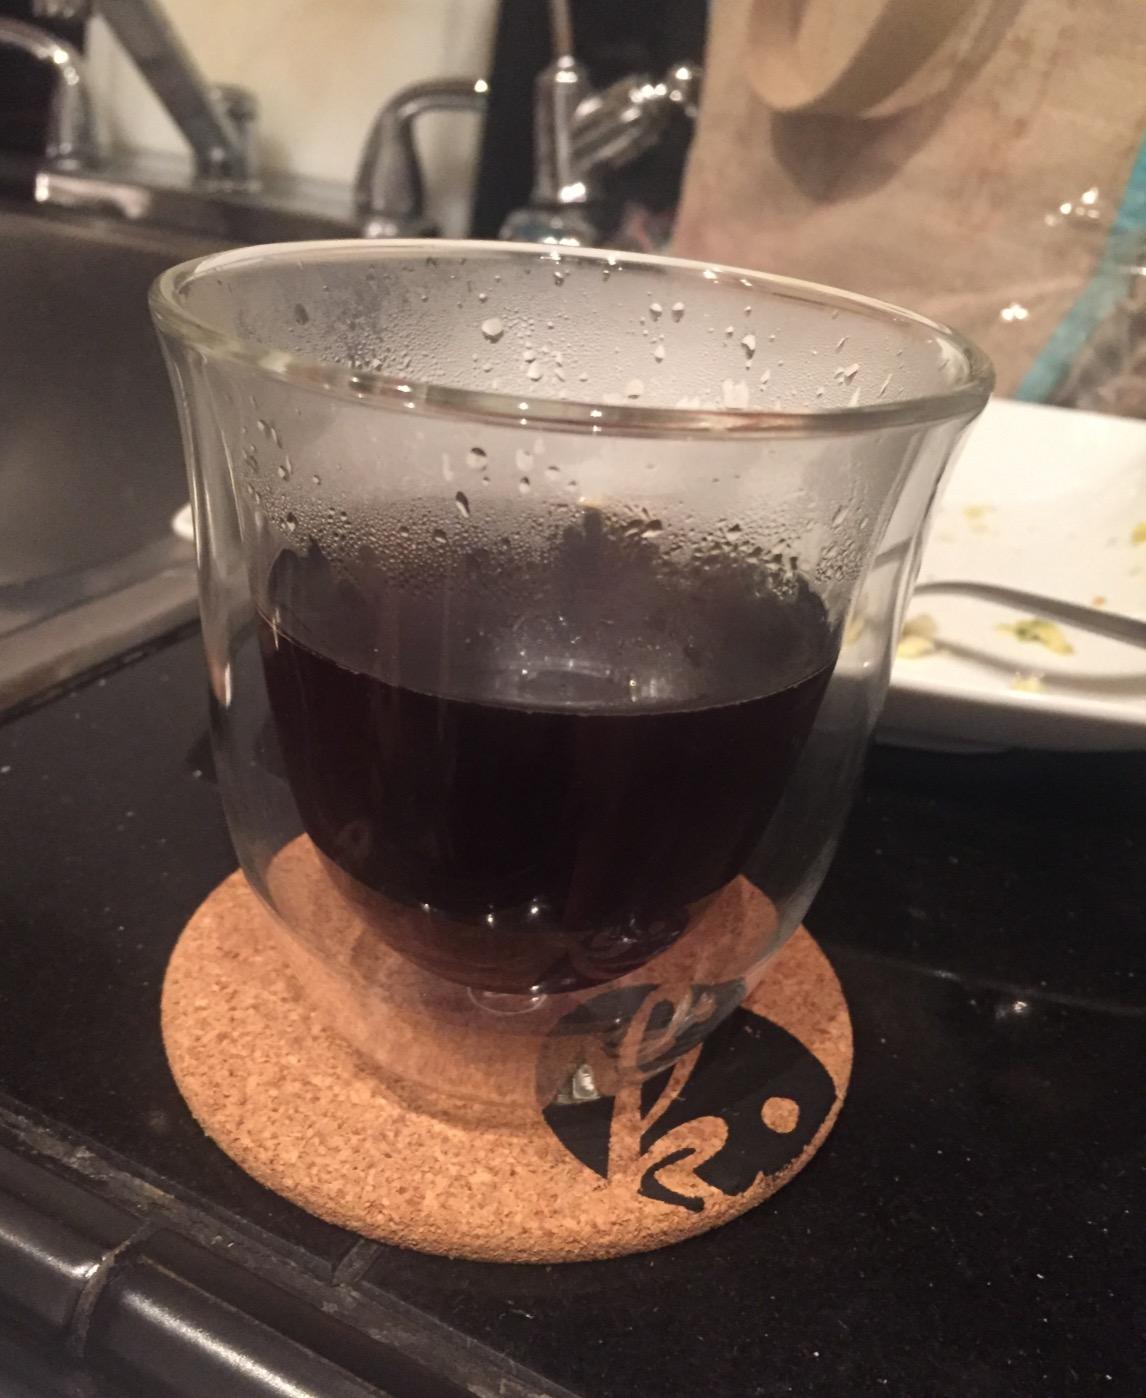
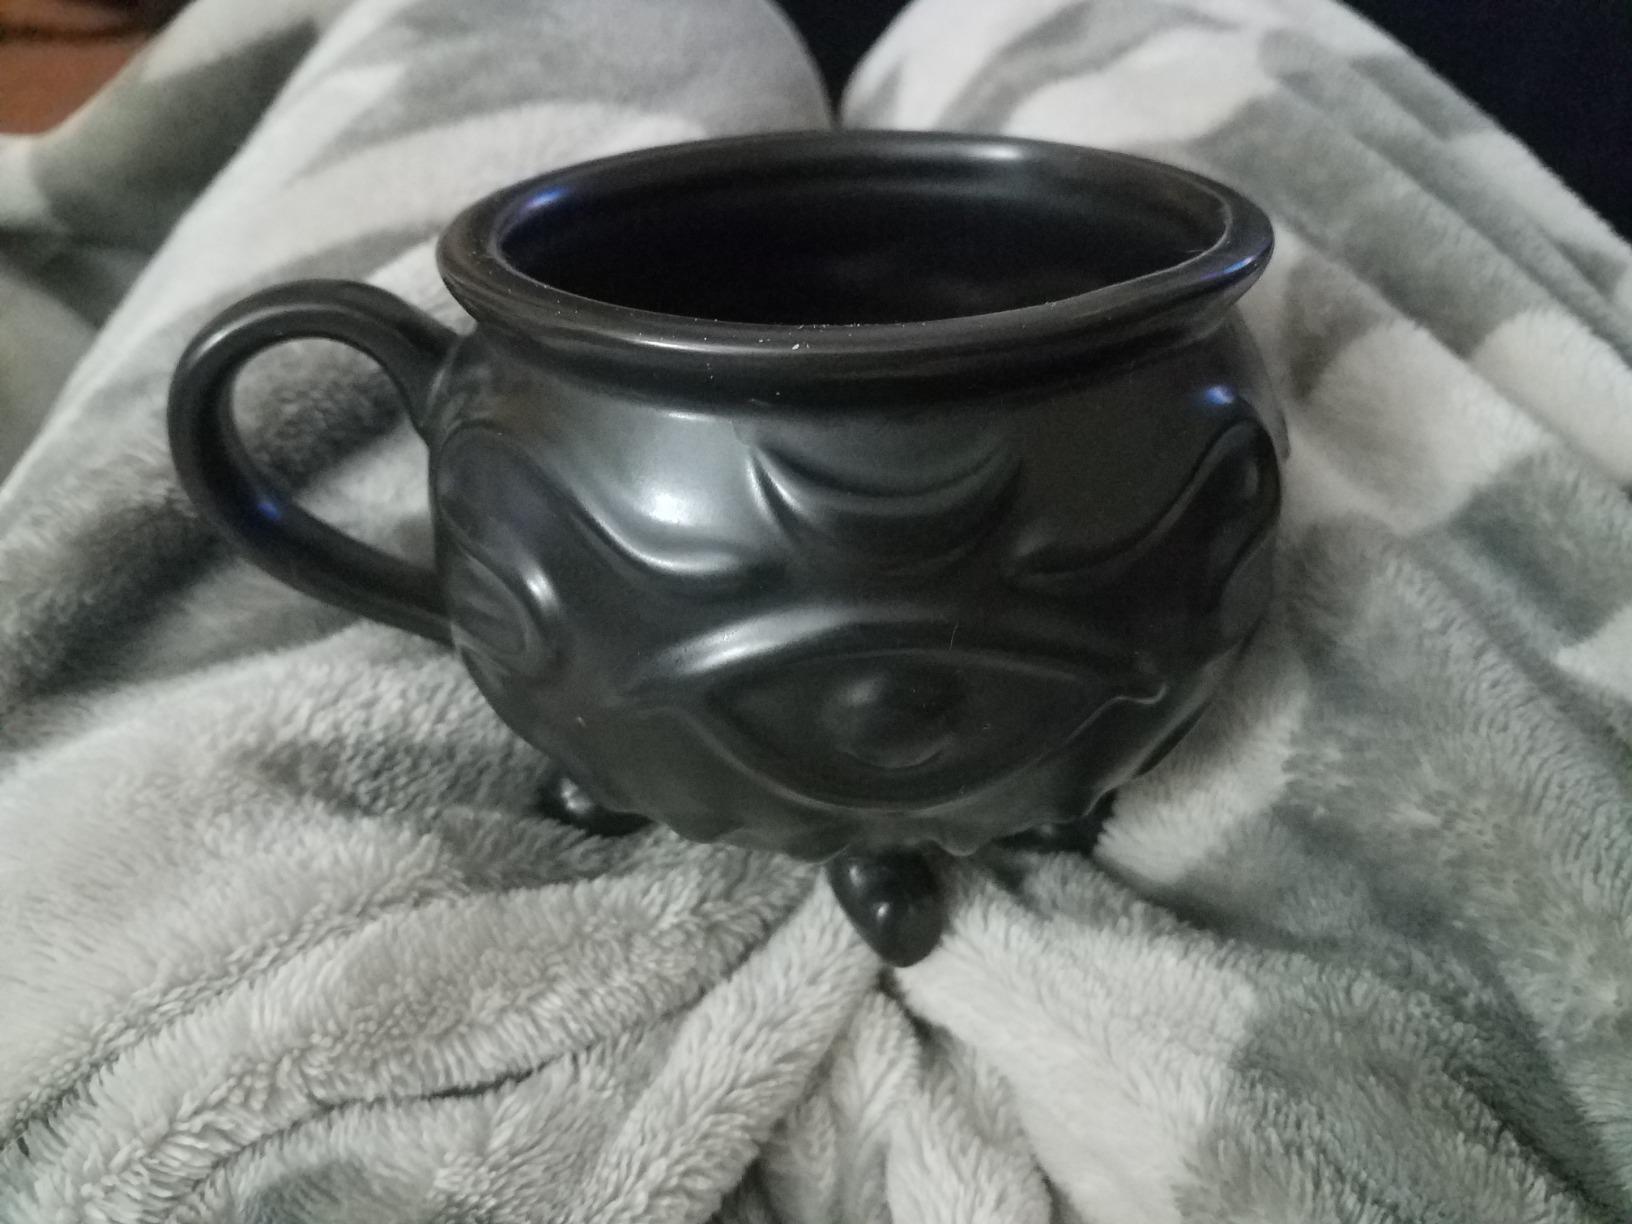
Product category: items_mug
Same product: no